The London Freewheel

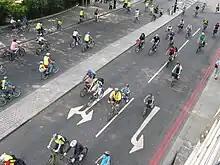
London Freewheel 2008, seen from Hungerford footbridge

Renamed as the Sky London Freewheel, the second edition took place on Sunday 21 September 2008, organised by TfL and the new mayor Boris Johnson,